Festival d'été de Québec

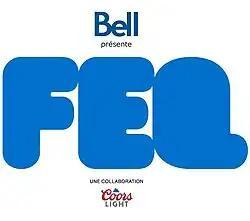

The Festival d'été de Québec (FEQ) is the largest music festival in Canada in terms of number of artists (more than 200), largest stage (100,000), and by its length (11 days). A total number of passes of 140,350 (130,000 standard, 3,000 gold, 2,000 silver, 5,000 bleachers, 350 gardens) is available. The event was held since 1968, the 11-day festival takes place every year in July. FEQ's programming includes many international stars and emerging artists from around the globe.